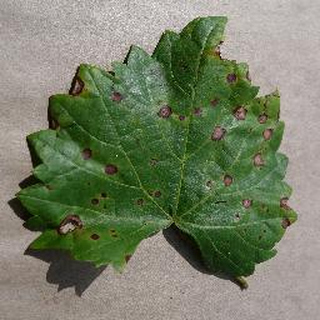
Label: grape_black_rot